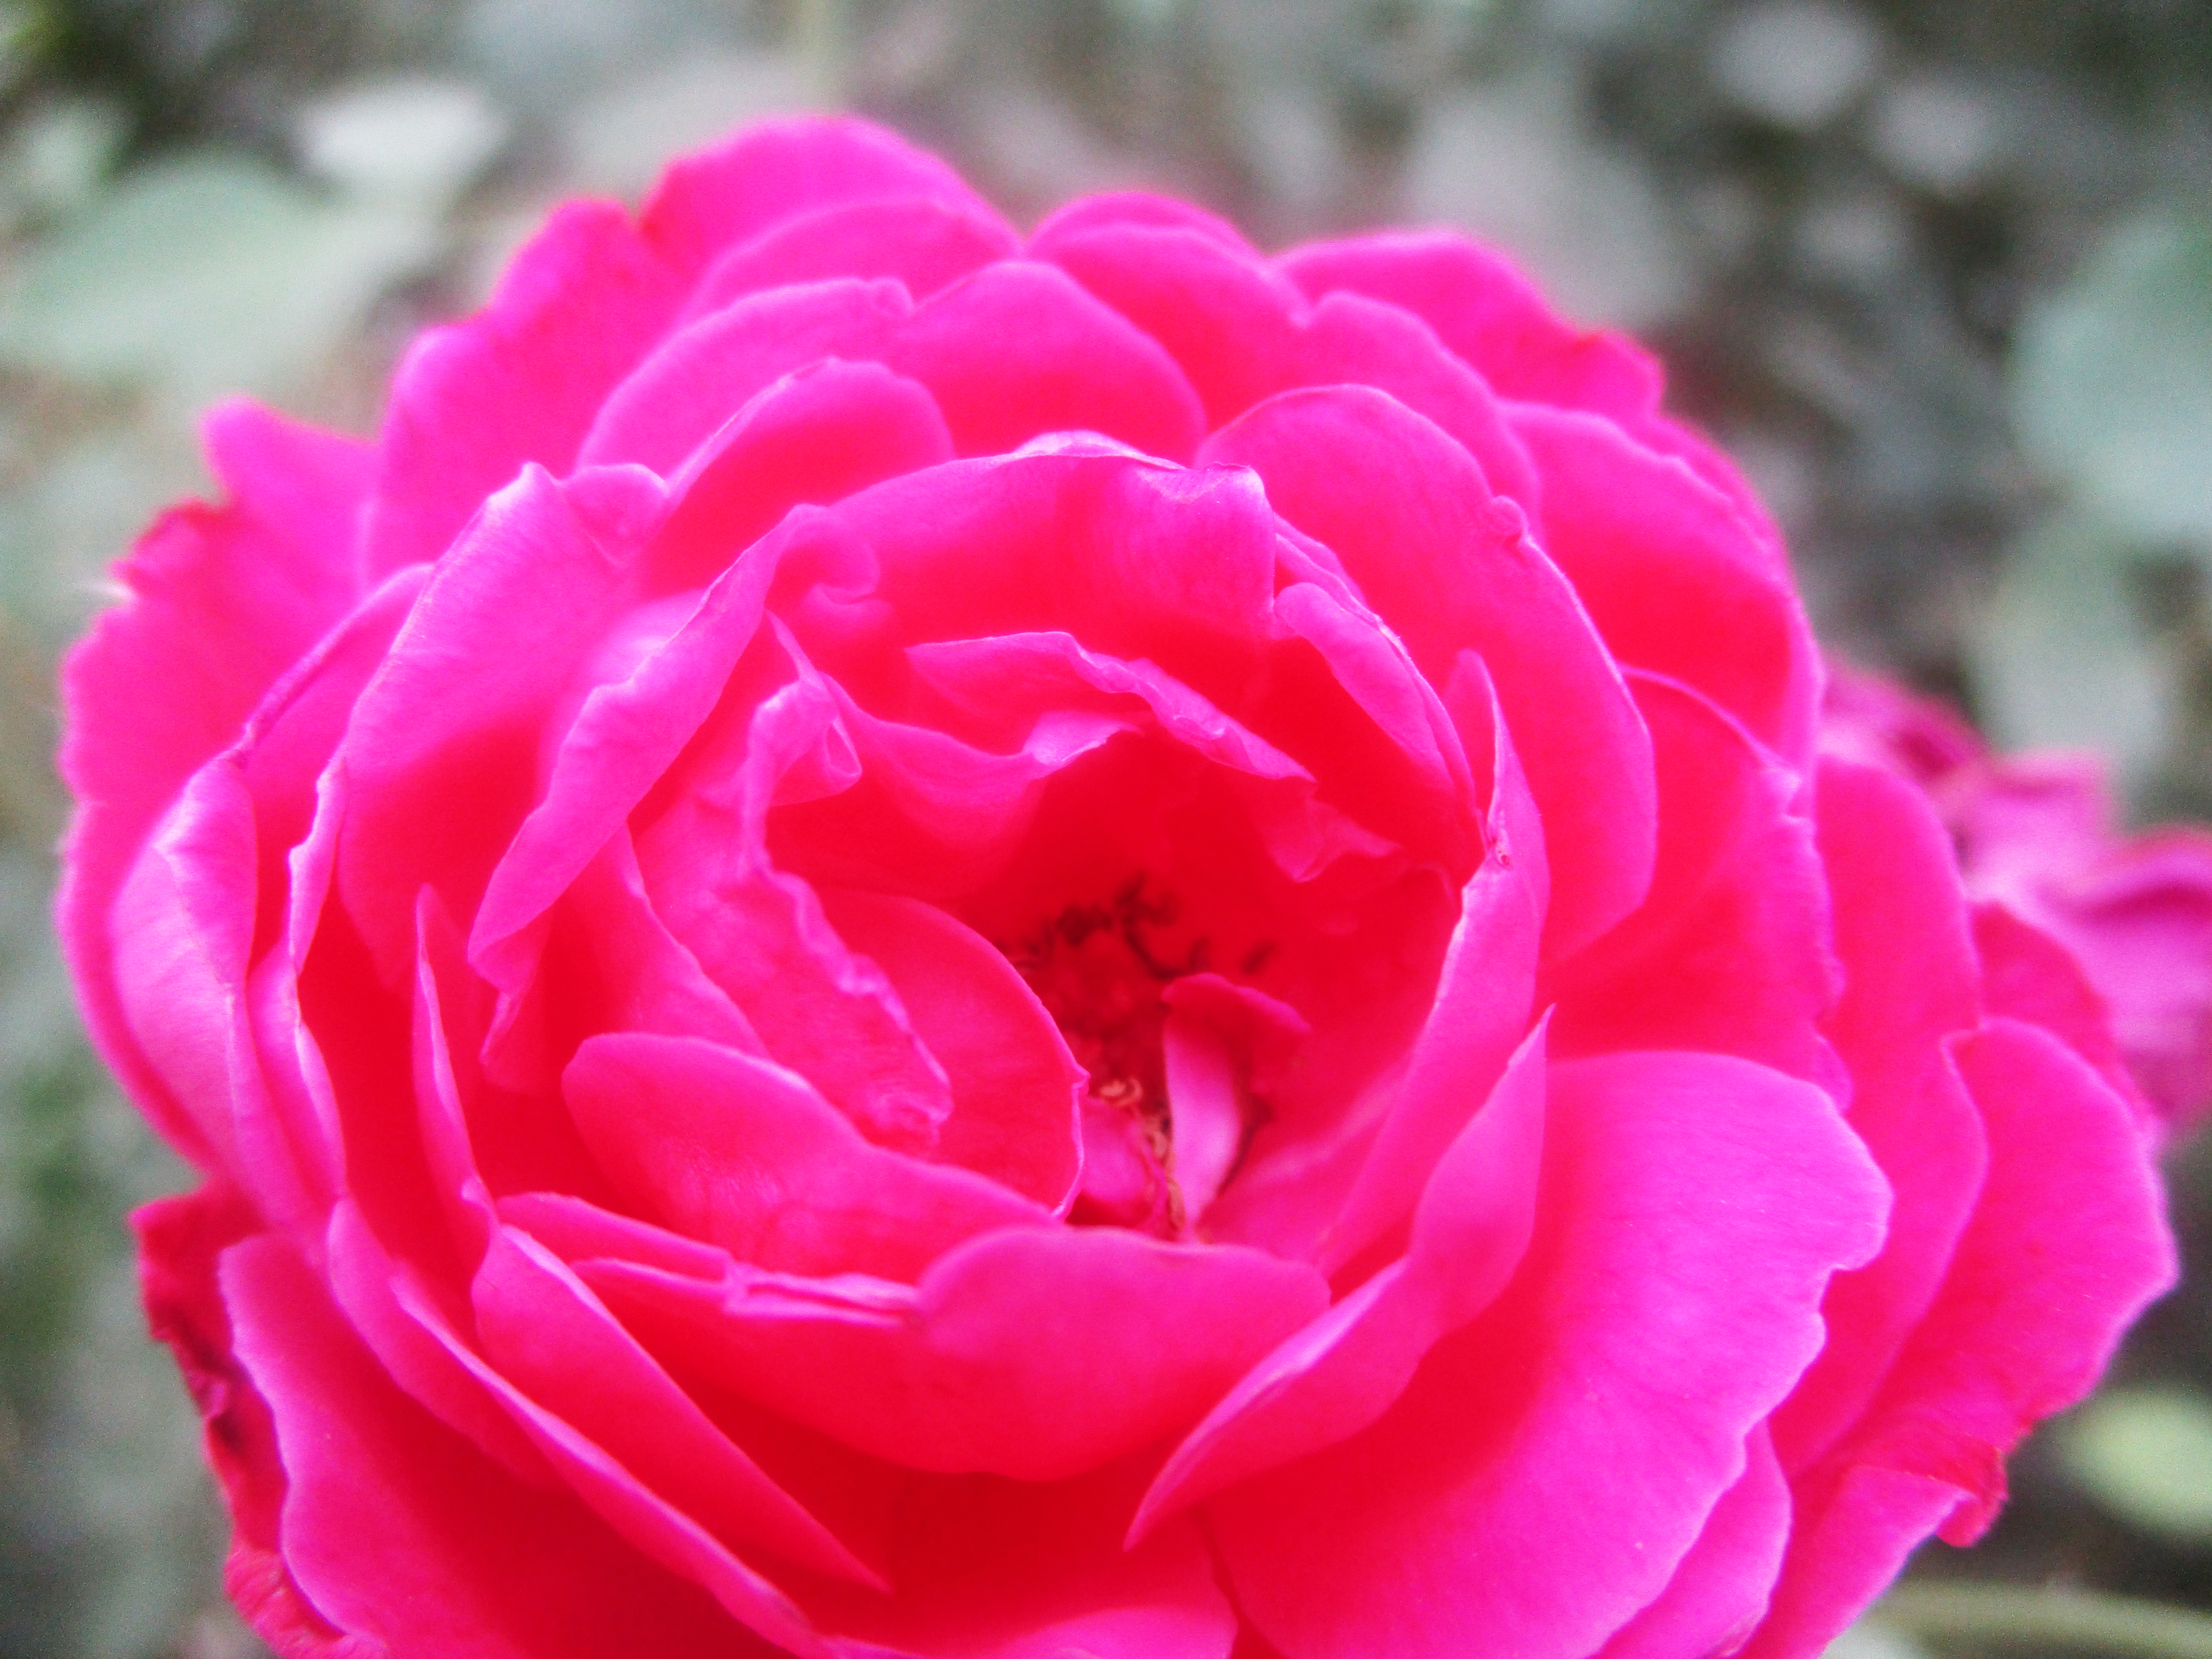
flower, flowering plant, petal, garden roses, pink, plant, rose, rosa centifolia, floribunda, rose family, Hybrid tea rose, japanese camellia, rose order, botany, camellia, china rose, annual plant, theaceae, peony, magenta, shrub, pink family, Chinese peony, rosa wichuraiana, herbaceous plant, begonia, camellia sasanqua, perennial plant, carnation